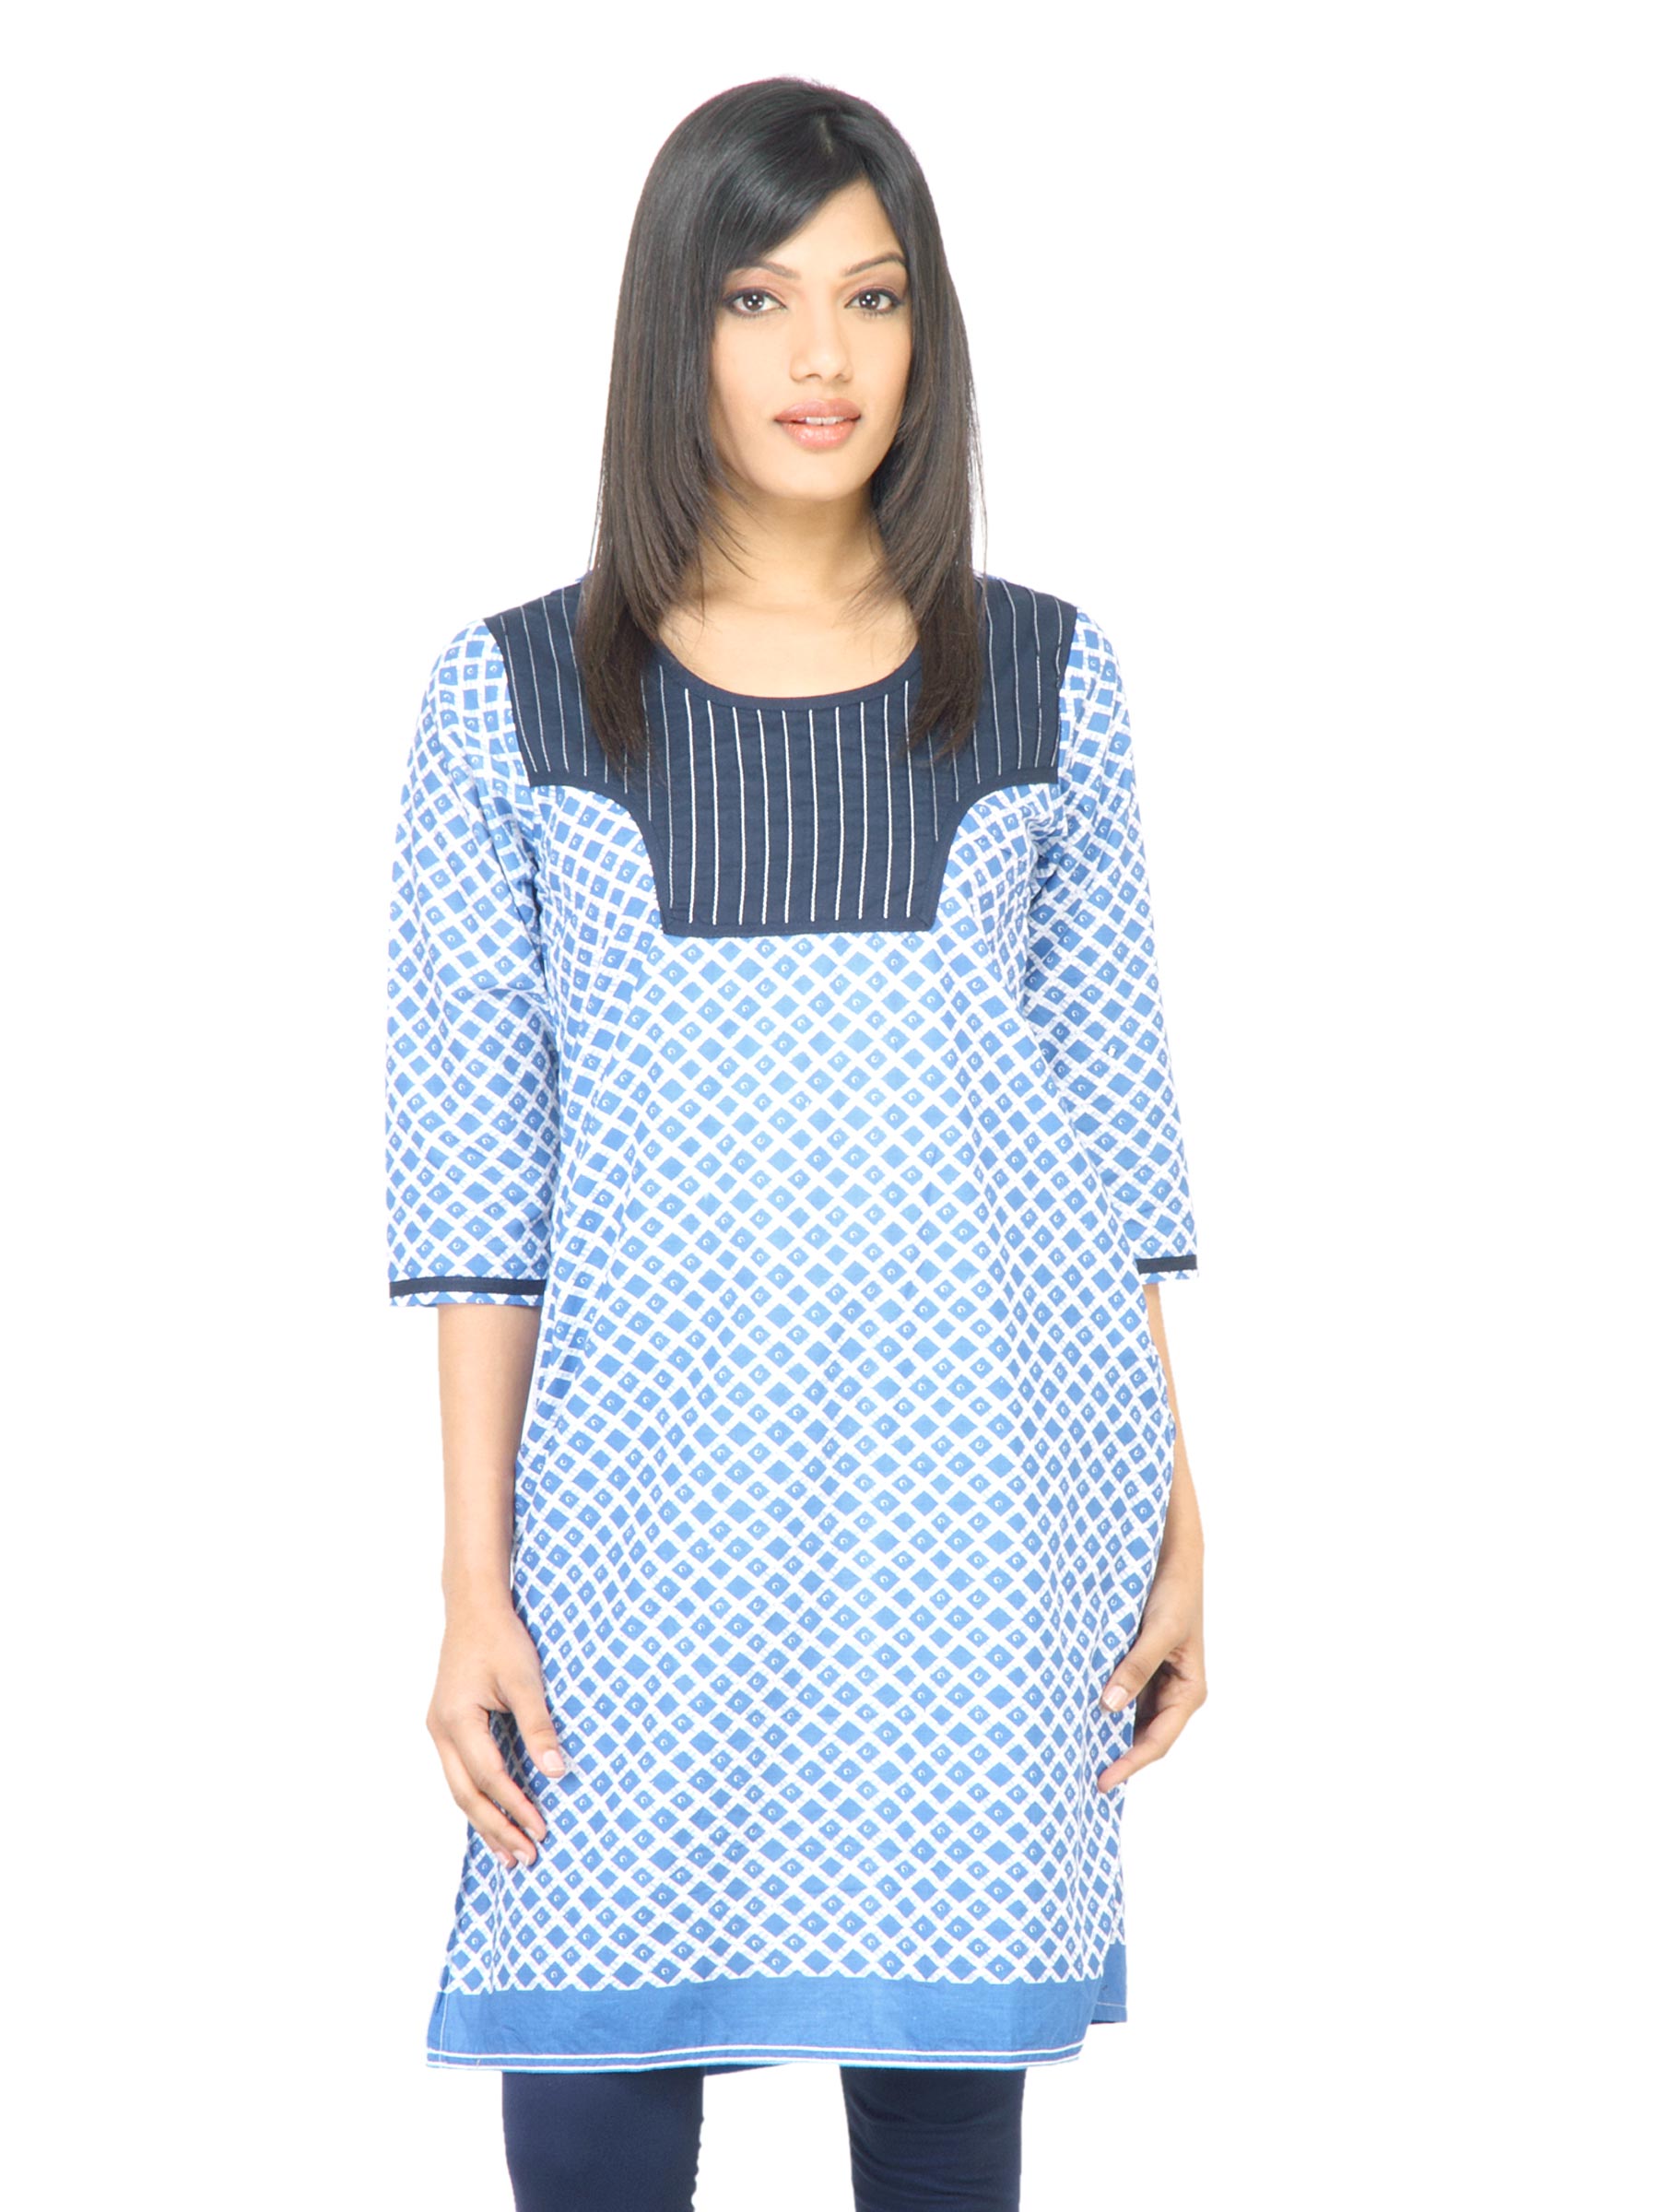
Vishudh Women Blue Printed Kurta
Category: Apparel / Topwear / Kurtas
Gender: Women
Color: Blue
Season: Fall 2011
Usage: Ethnic